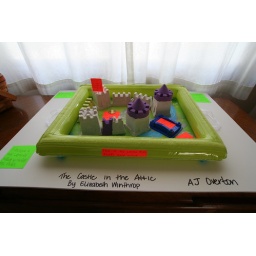
Had to build a castle and label different things from the book &amp;quot;The Castle in the Attic&amp;quot;